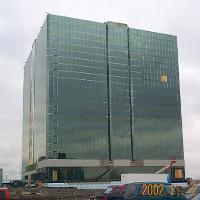
Weather: cloudy or overcast